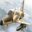
Label: airplane